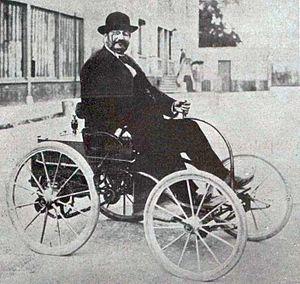
René Panhard en 1892, le Sport Universel Illustré du 25 juin 1926, n°1217, p.429
René Panhard, né Louis François René Panhard le 27 mai 1841 à Paris et mort le 16 juillet 1908 à La Bourboule, est un ingénieur en mécanique français, cofondateur de l'industrie automobile Panhard en 1889.